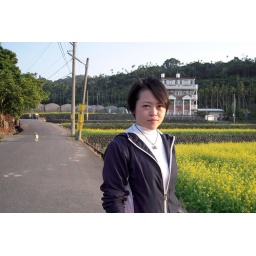
Home, street in front of the house